WrestleMania 38

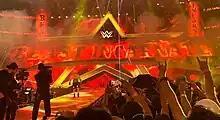
2022 men's Royal Rumble match winner Brock Lesnar, who had indicated his intentions to challenge Roman Reigns for SmackDown's Universal Championship at WrestleMania 38, captured Raw's WWE Championship at Elimination Chamber. The match was then stipulated as a Winner Takes All championship unification match for the WWE and Universal Championships.

For many years, Paul Heyman had been the advocate for Brock Lesnar. After Lesnar took a hiatus following WrestleMania 36 in April 2020, Heyman became the special counsel for Roman Reigns that August, guiding him to win SmackDown's Universal Championship. After Reigns retained the title at SummerSlam in August 2021, Lesnar returned to WWE and confronted Reigns, also implying that Heyman was still his advocate. Two months later at Crown Jewel, Reigns defeated Lesnar to retain the Universal Championship with help from The Usos (Jey Uso and Jimmy Uso). A rematch was scheduled for the New Year's event Day 1, and Reigns fired Heyman as he believed Heyman was working with Lesnar behind his back. The Day 1 match, however, was canceled as Reigns tested positive for COVID-19. Due to his status as a free agent, Lesnar was instead added to Raw's multi-person WWE Championship match at Day 1 and won the title. On the following "Raw", Lesnar reunited with Heyman. On that week's "SmackDown", Lesnar challenged Reigns to a champion vs. champion match, but Reigns declined. At the Royal Rumble, Lesnar lost his WWE Championship to Bobby Lashley after interference from Reigns and a double cross from Heyman, who realigned with Reigns. Later that night, Lesnar entered into the Royal Rumble match and won to earn himself a world championship match of his choice at WrestleMania 38. On the following episode of "Raw", Lesnar announced that he would challenge Reigns for the Universal Championship. Still wanting it to be a champion vs. champion match, and also wanting a rematch for losing his title, Lesnar was also added to the WWE Championship Elimination Chamber match at Elimination Chamber, which he won. With Reigns also retaining his title at the Royal Rumble and Elimination Chamber, it was confirmed that their WrestleMania match would be a Winner Takes All match for the WWE Championship and Universal Championship. On the following episode of "SmackDown", during the contract signing for the match, the match was further stipulated as a Championship Unification match, and scheduled for the main event of Night 2.